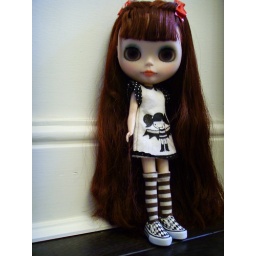
Only one girl is from now on allowed to wear this vampire dress by Boutique de la Lupi.